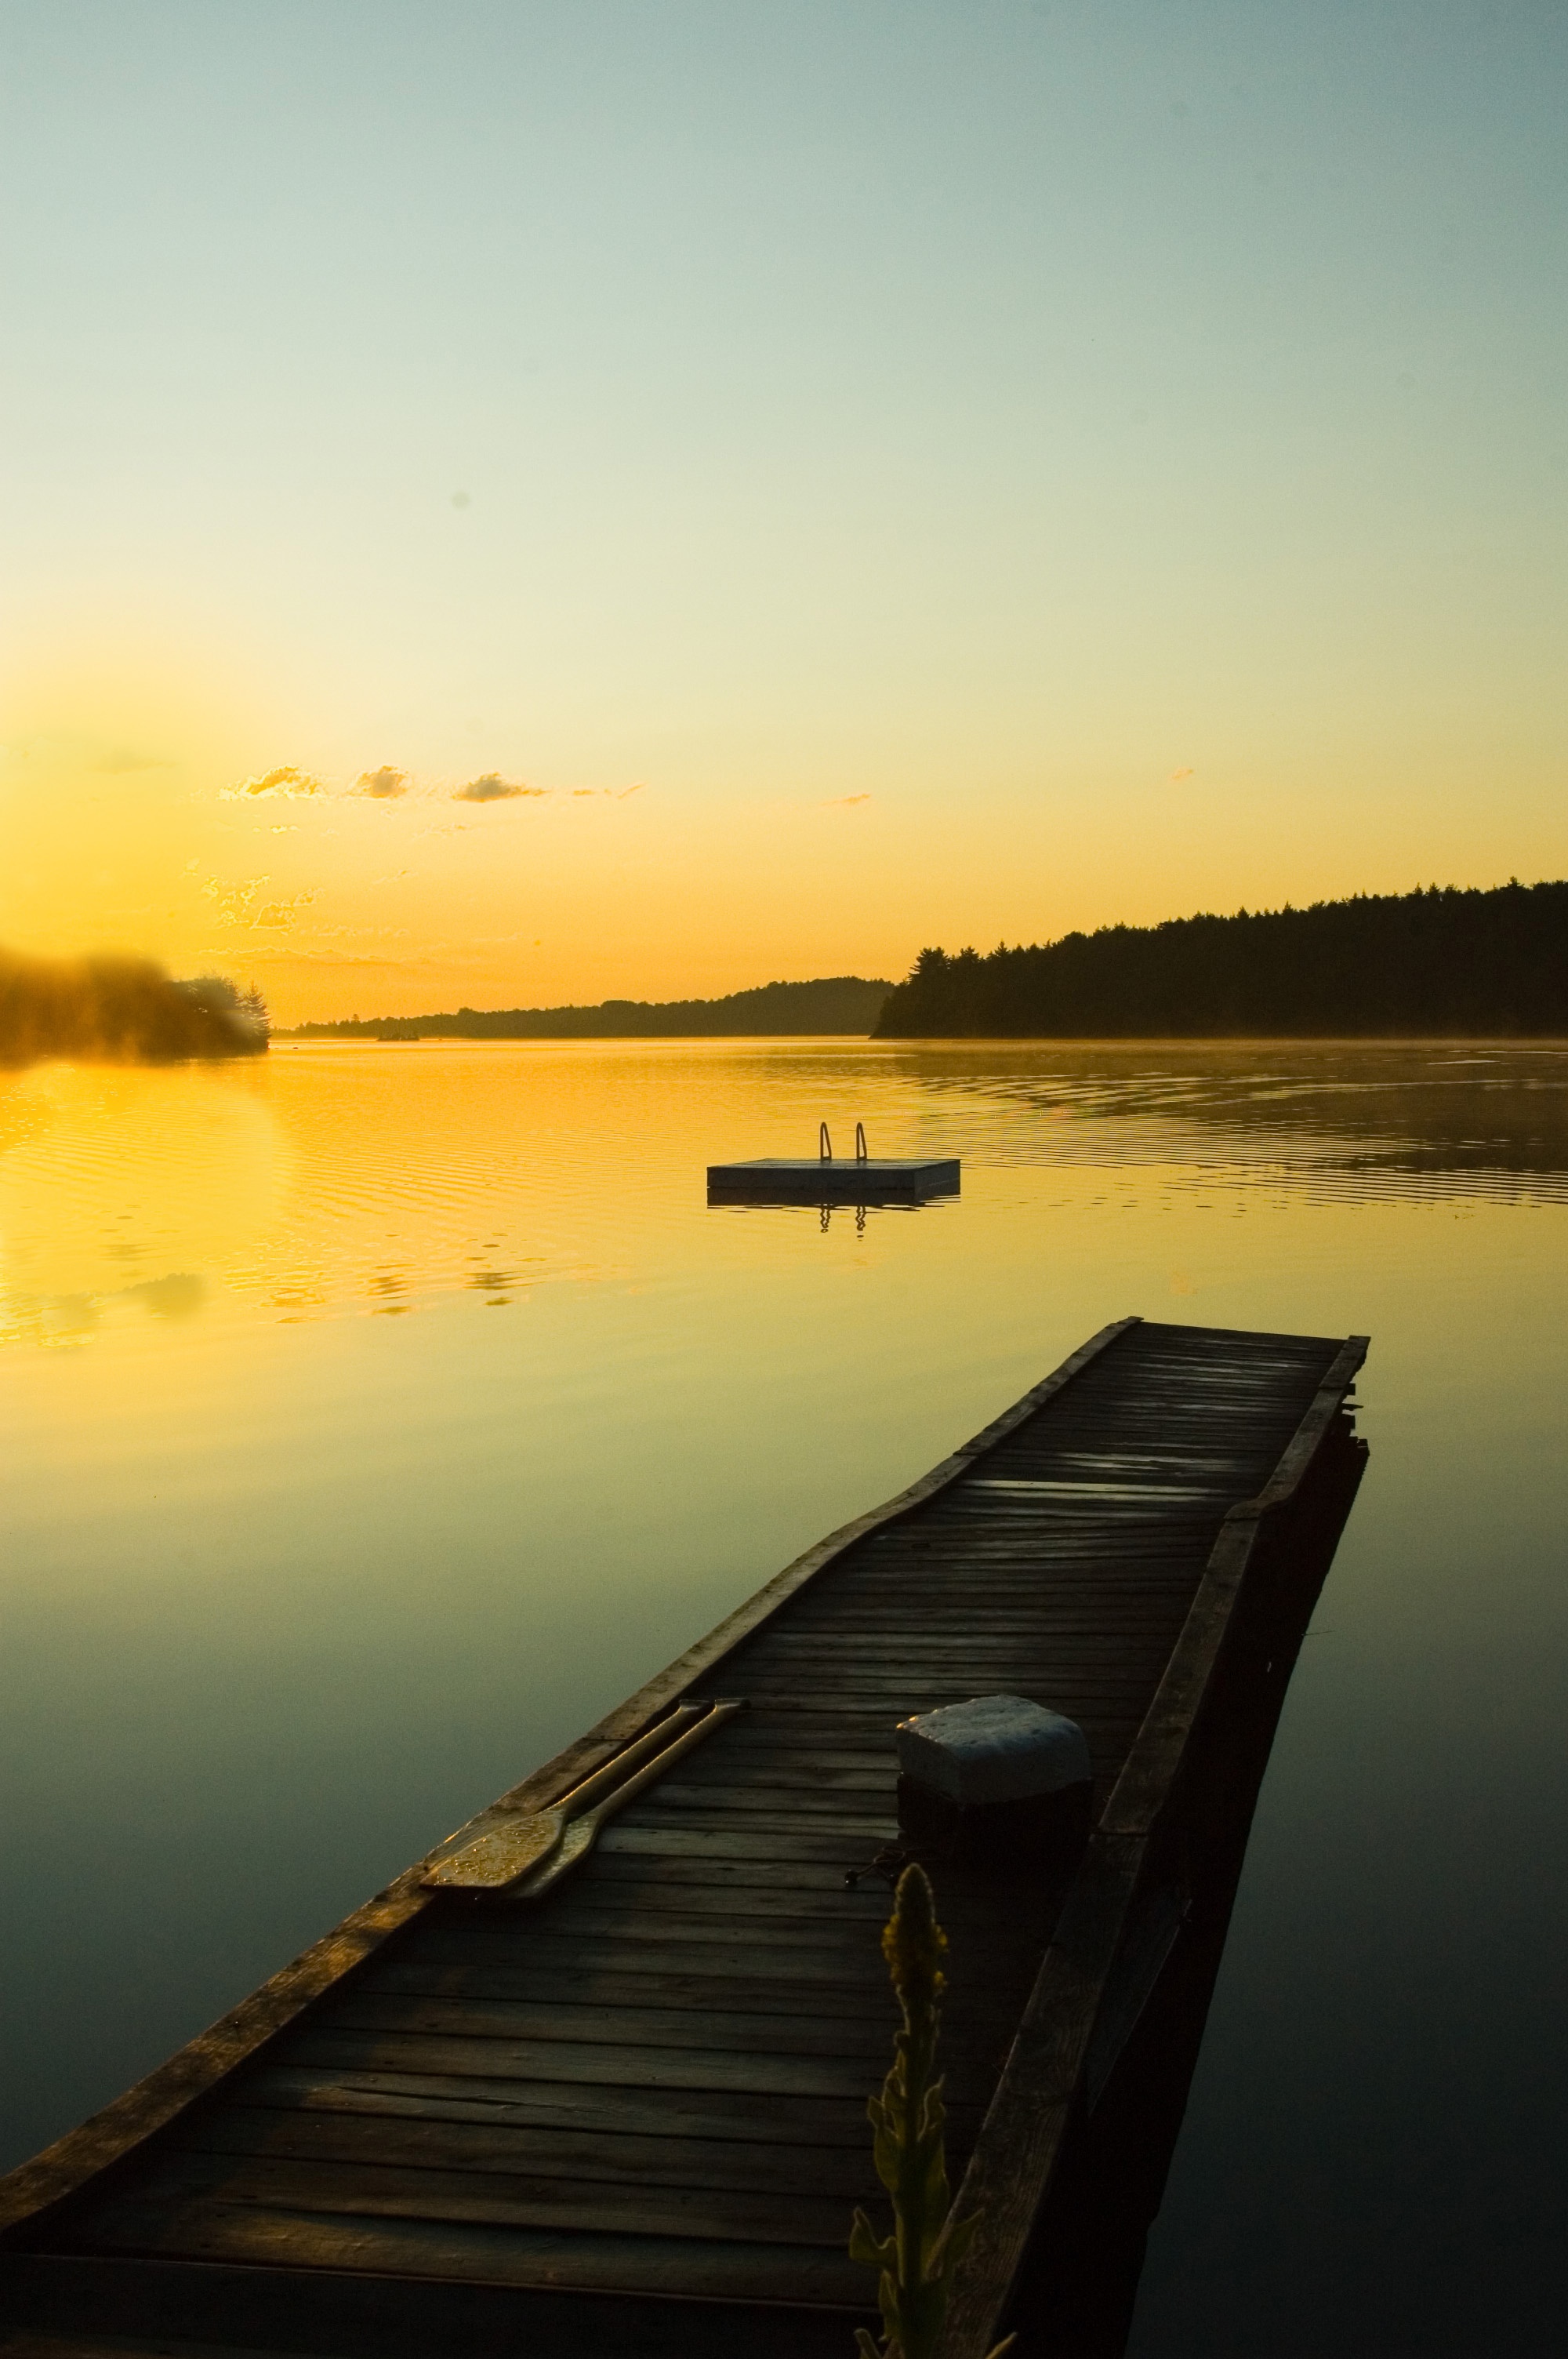
landscape, sea, coast, water, nature, outdoor, ocean, horizon, cloud, sky, sun, sunrise, sunset, sunlight, morning, shore, lake, dawn, river, summer, vacation, travel, dusk, evening, reflection, tropical, holiday, bay, reservoir, lifestyle, loch, afterglow, summer vacation, sunrise landscape, beach sunset, sunrise beach, sunset background, dock cottage, atmospheric phenomenon